Amrut (whisky)

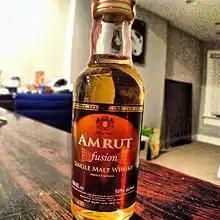
A 50ml bottle of Amrut Fusion.

Amrut Fusion was launched in 2009. It is produced using 25% Scottish peated barley and 75% unpeated Indian barley. According to Neelkanta Jagdale, "We did not want to pass it off as Scotch whisky, which it isn't. The USP of Fusion was its Indian origin. That is another reason we never seriously considered giving it a foreign name".